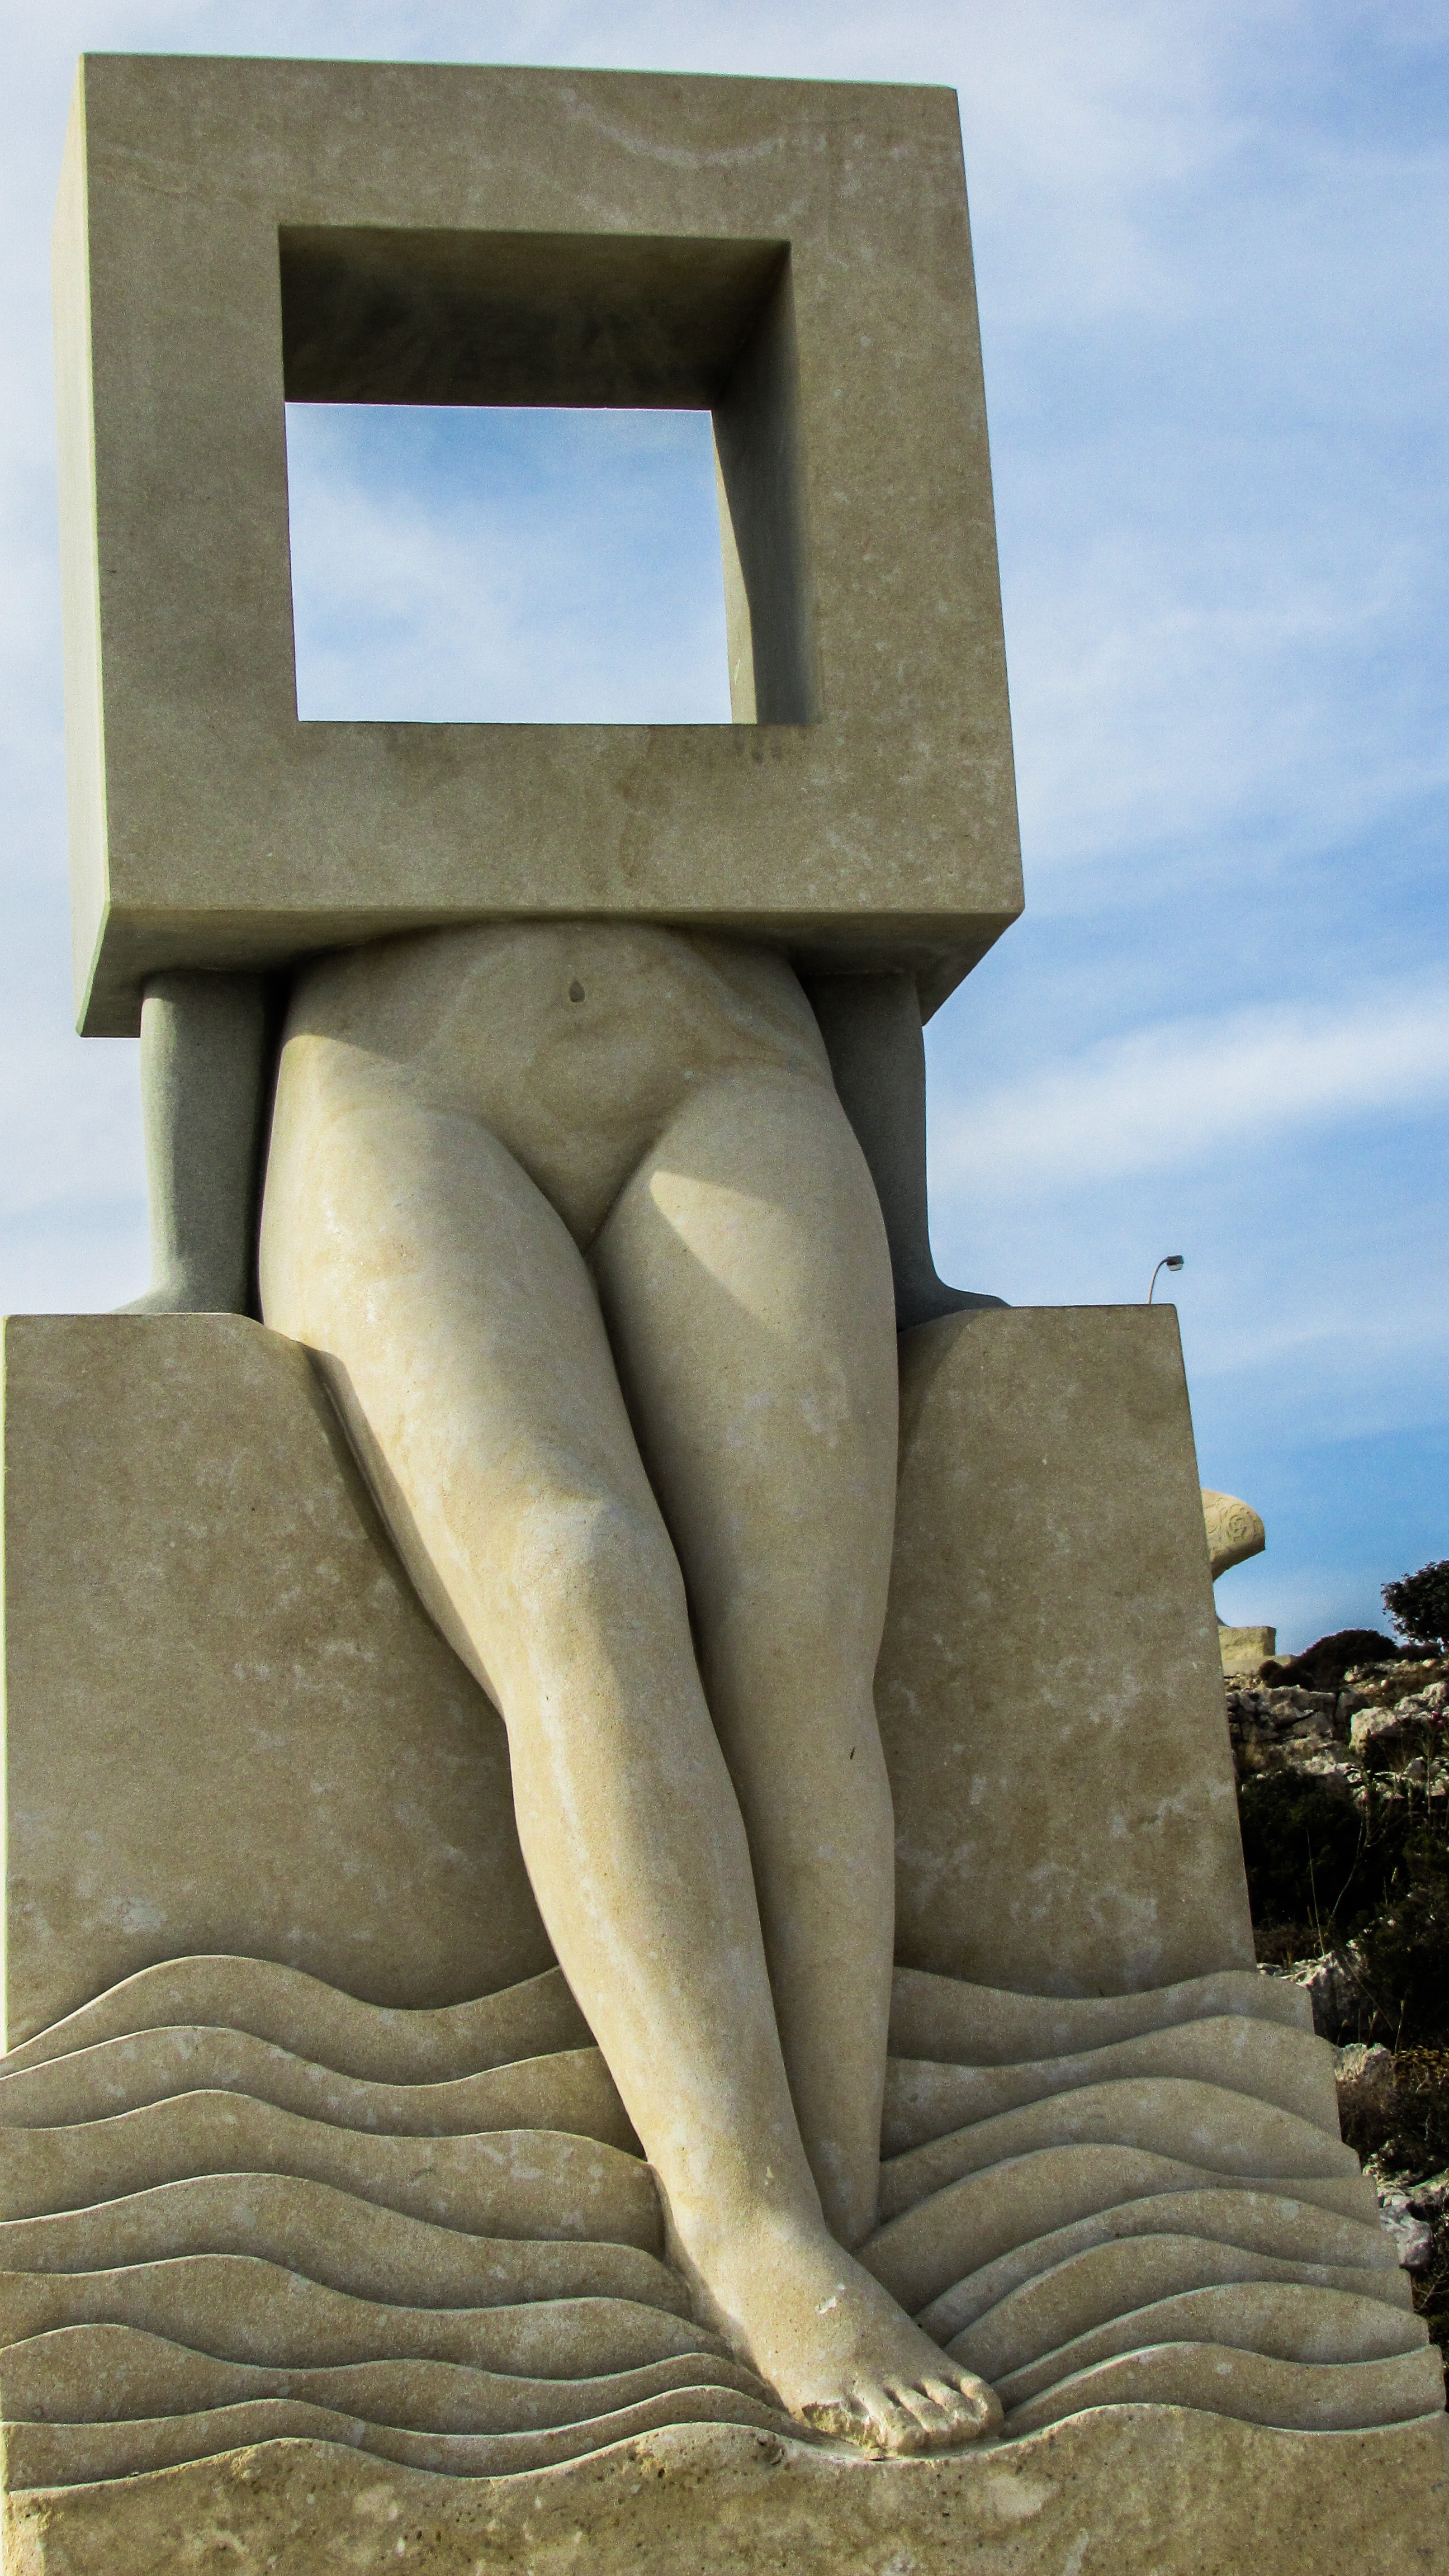
outdoor, wood, woman, window, monument, statue, frame, sculpture, art, temple, carving, cyprus, monolith, ayia napa, stone carving, sculpture park, ancient history